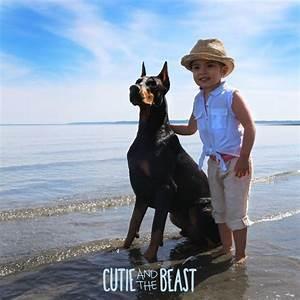
dog